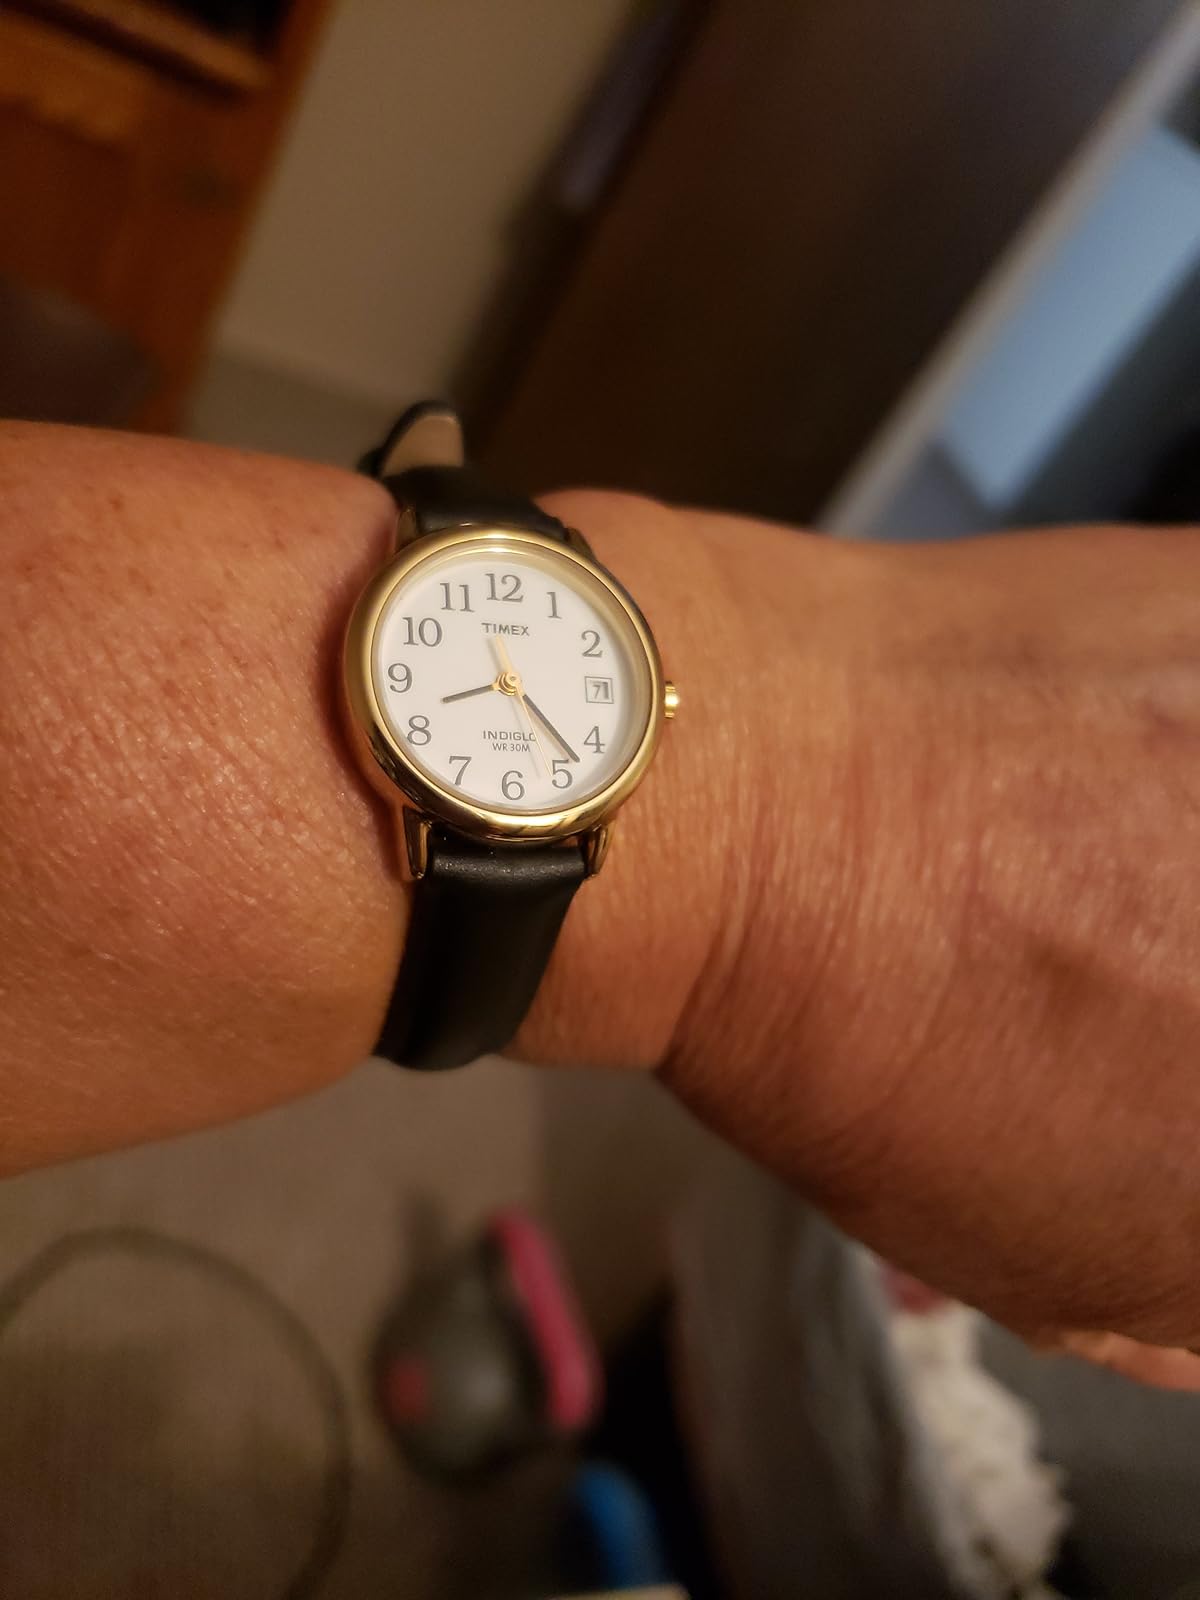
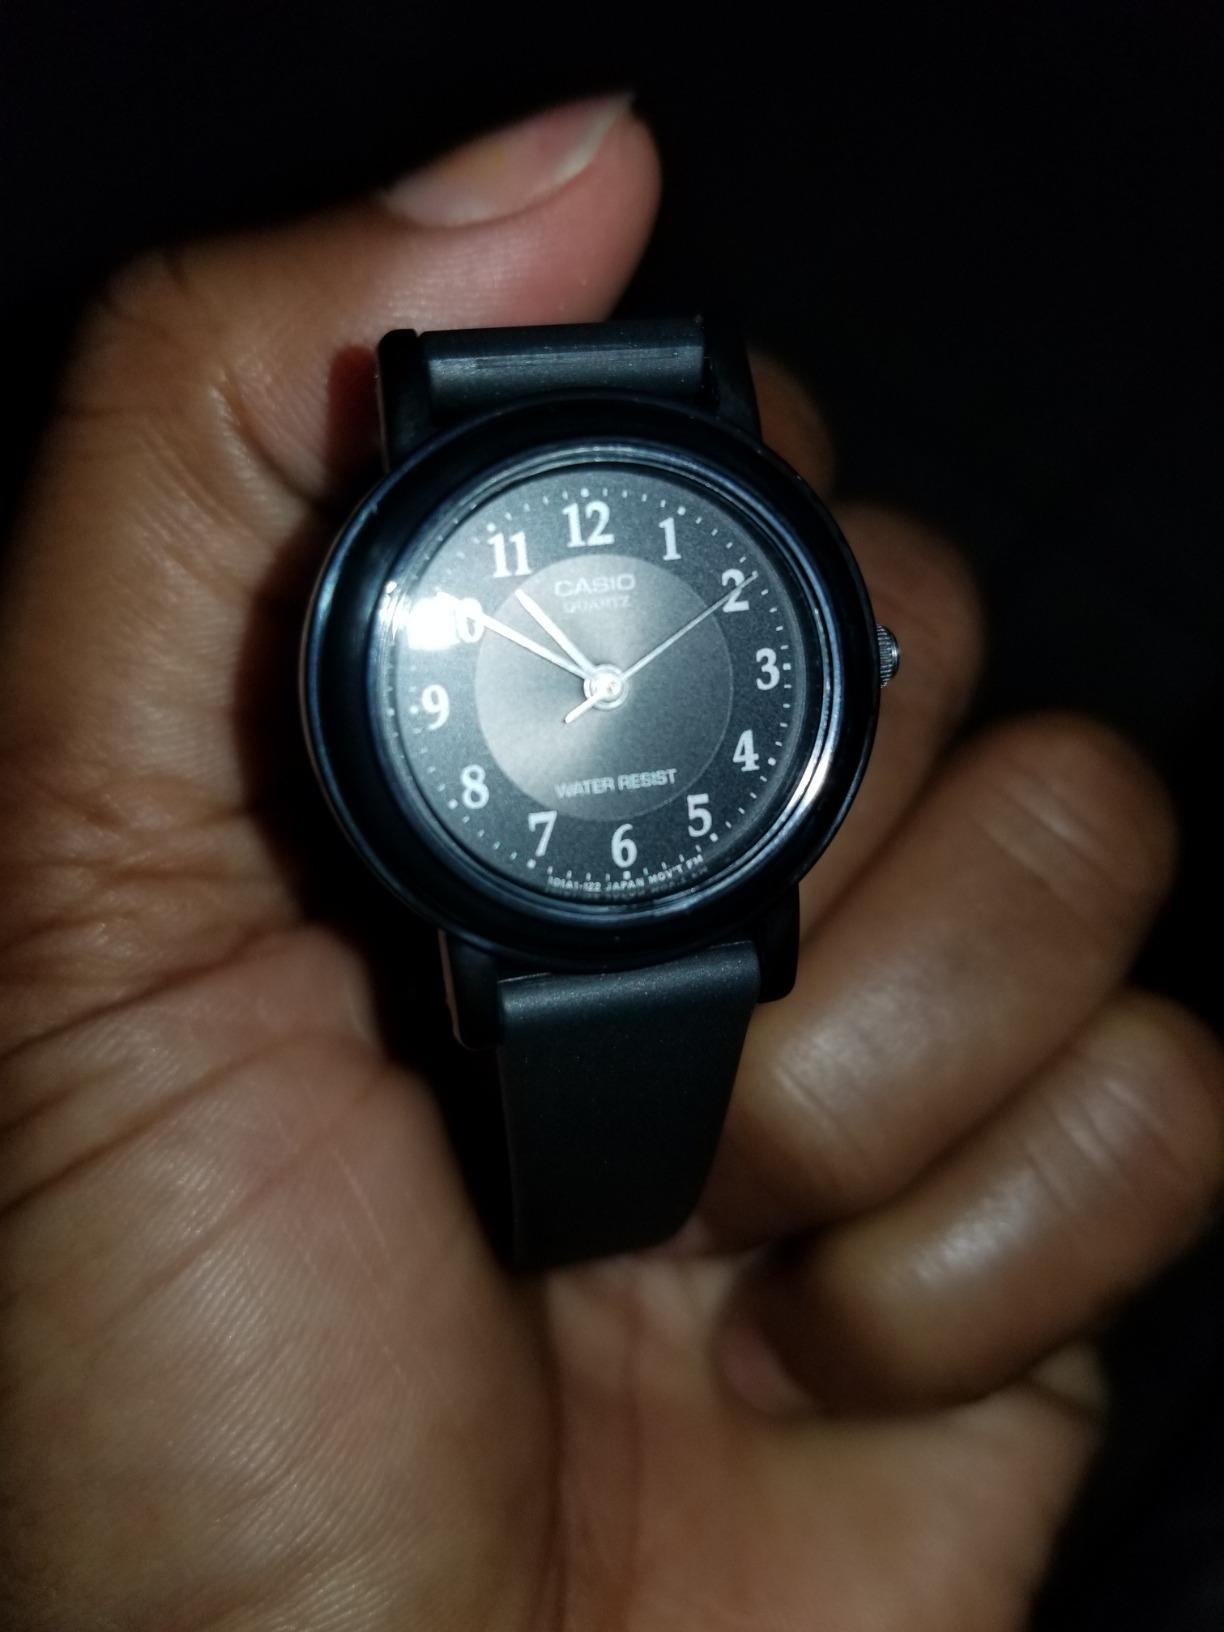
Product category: accessories_watch
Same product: no